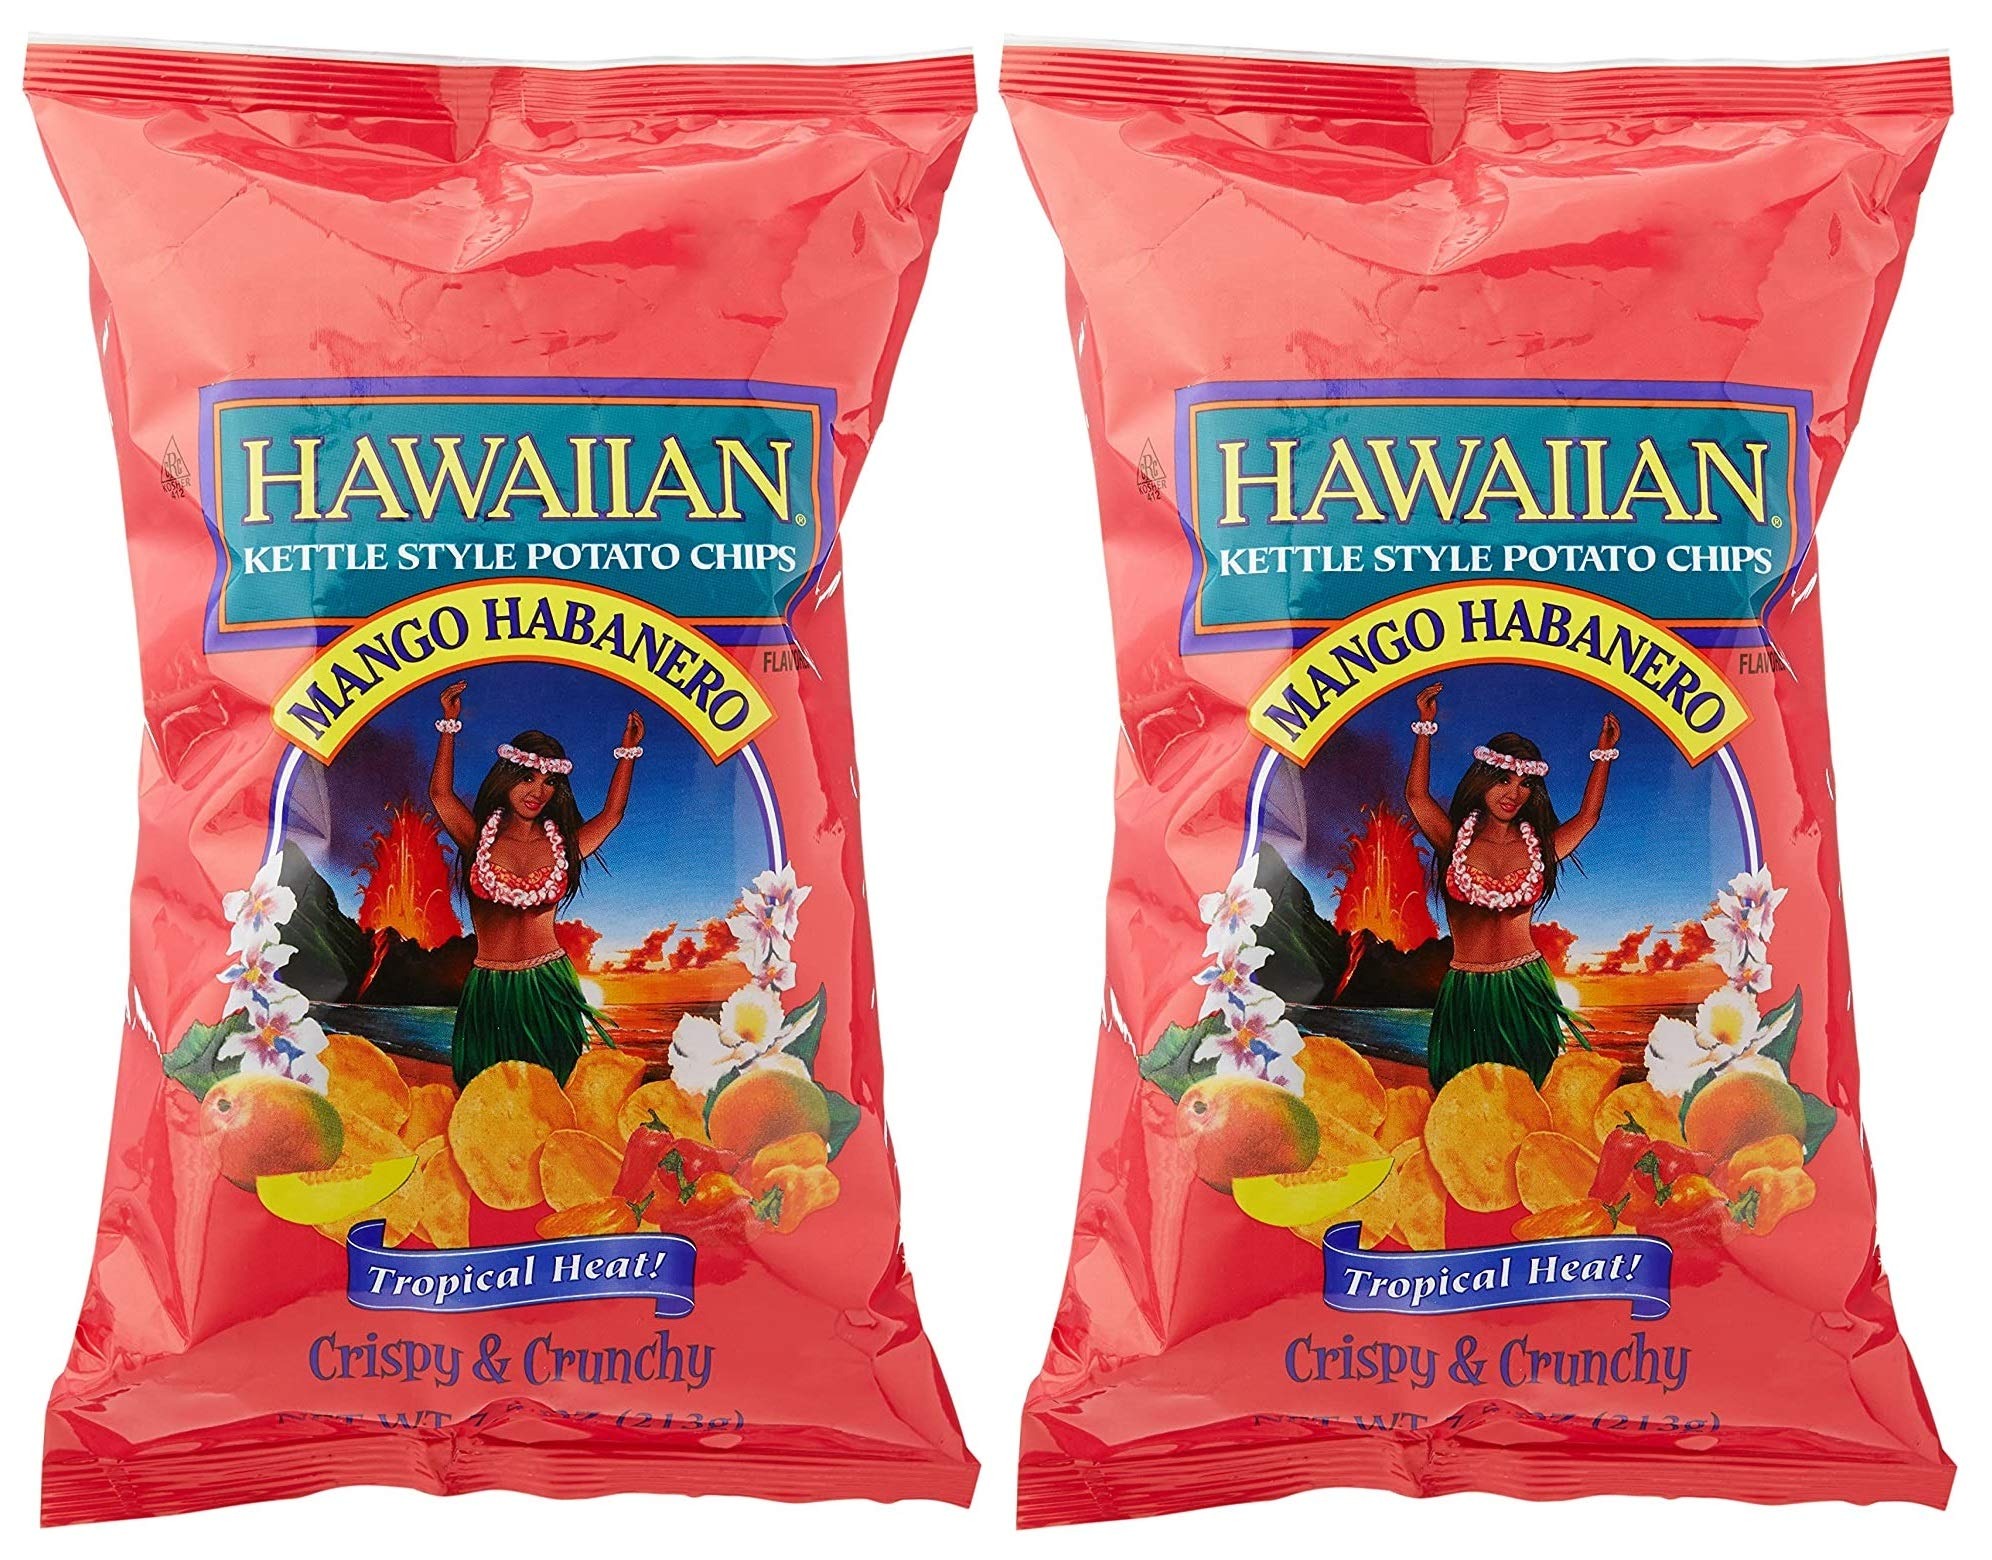
Item Name: Hawaiian Mango Habanero Kettle Style Potato Chips 7.5 oz each (2 Items Per Order)
Value: 15.0
Unit: Ounce

Price: 16.26